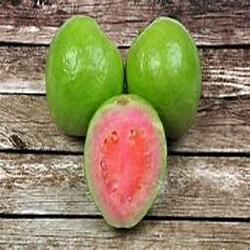
Label: Guava